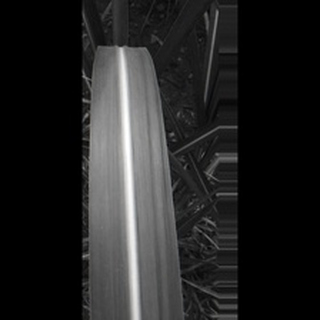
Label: healthy_sugarcane